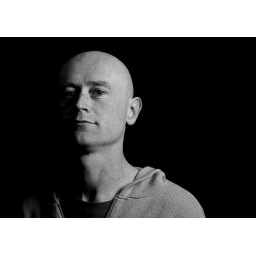
male on a black backdrop in b&w